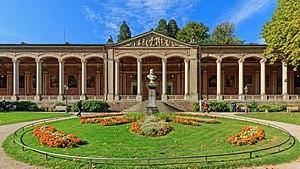
Cet article recense les sites inscrits au patrimoine mondial en Allemagne.